Chinese armour

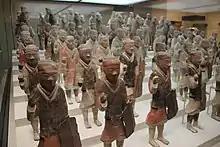
Han dynasty soldiers with gourd shields

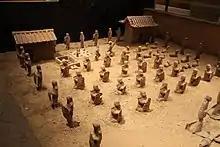
Hooded shield bearers from a Han tomb

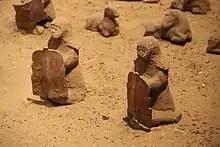
Han shieldbearers with armored hoods

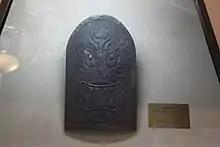
Restored Han iron shield

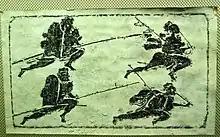
Late Eastern Han/Three Kingdoms shieldbearers

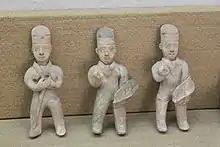
Jin soldiers holding shields.

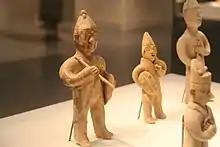
Jin dynasty (266–420) soldiers with spear and shield

Han dynasty armour was largely the same as the Qin dynasty with minor variations. Infantry wore suits of lacquered rawhide, hardened and lacquered leather [or partially tanned rawhide?], or iron [or iron alloys such as steel] lamellar armour and caps or iron helmets. A suit of iron armour dating to the Western Han period consisted of 328 lamellae pieces. Some riders wore armour and carried shields and some horses were armored. However, more widespread and more comprehensive horse armour is not attested to until the late 2nd century.